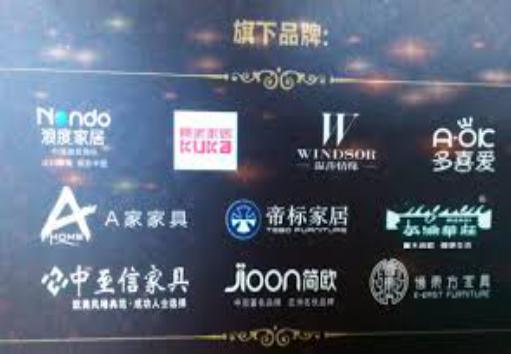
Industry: Necessities